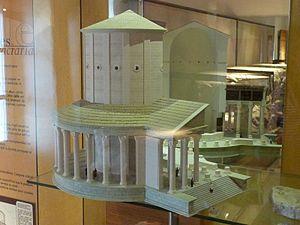
Ruines de Novioregum(?) au moulin du Fâ à Barzan (17), France. Vue générale du temple (maquette)
La commune de Barzan, en Charente-Maritime, abrite un site archéologique gallo-romain majeur, faisant l'objet de fouilles programmées depuis 1994. Les photographies aériennes et les fouilles archéologiques ont révélé la présence d'une ville portuaire gallo-romaine de grande importance située entre les communes de Barzan, Talmont-sur-Gironde et Arces-sur-Gironde dans le département de Charente-Maritime.